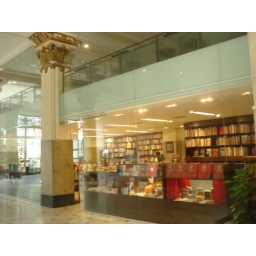
A small bookstore on the ground floor with an excellent selection of art and architecture books (many in English).